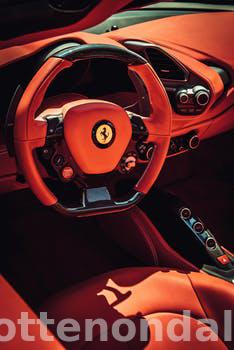
Label: Watermark